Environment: real
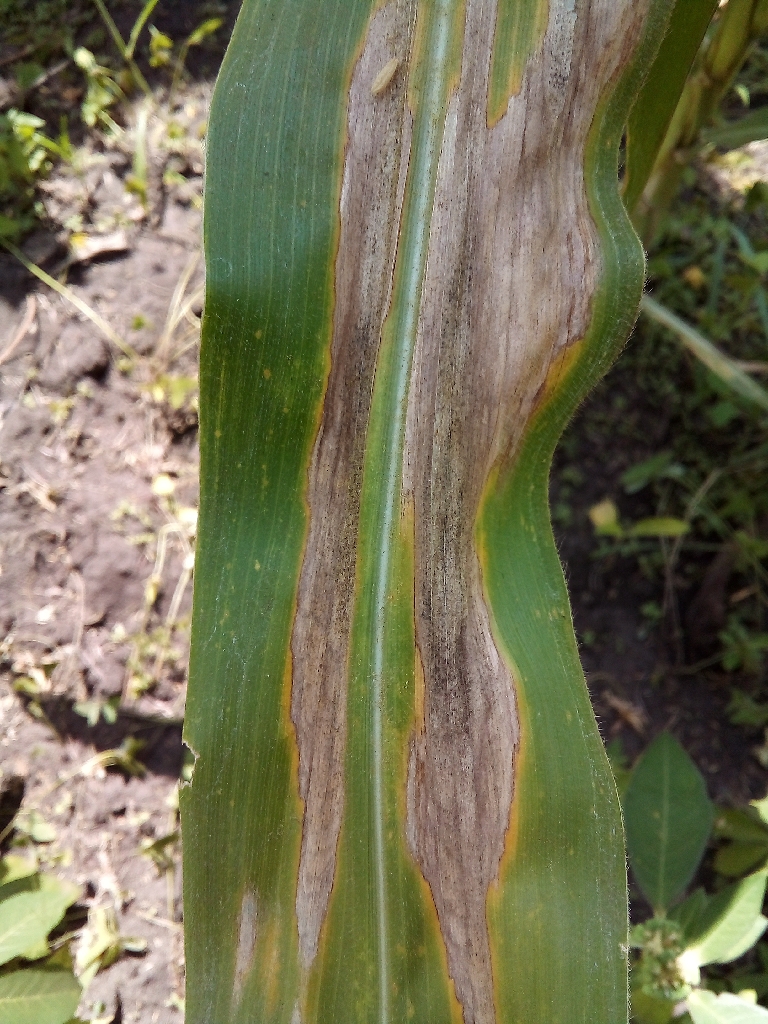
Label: northern_corn_leaf_blight